Frank Flint

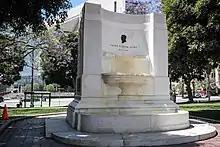
Fountain in Los Angeles memorializing Flint

He served as United States Attorney for the Southern District of California from 1897 to 1901 and as a U.S. Senator from California from 1905 until 1911 as a Republican, and holds the distinction of being the 1000th senator in overall seniority. Flint served one term in the Senate and did not seek reelection.